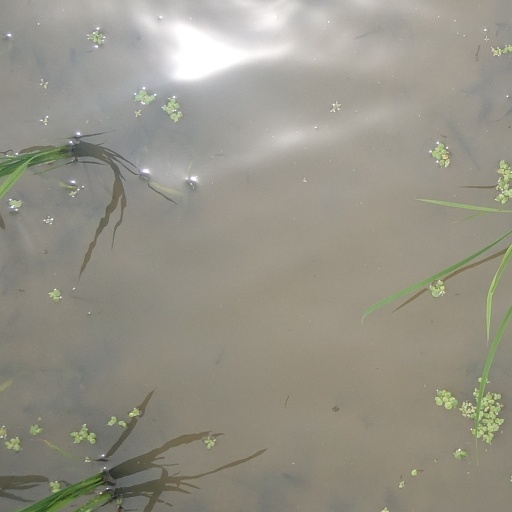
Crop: rice